West Side, Chicago

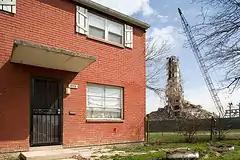
The ABLA homes were completed by 1961 and demolished by 2004.

The West Side is home to the Puerto Rican Parade and Festival or "Fiestas Puertorriqueñas" held annually along Division Street and Paseo Boricua in Humboldt Park. The new Chicago Westside Music Festival occurs annually in Garfield Park. "Festa Italiana" occurs every year in Little Italy, near the location of the Taste of Greektown. In Little Village, the "Festival de la Villita" takes place along 26th Street celebrating the community as well as a Mexican Independence Day Parade. Another Mexican Independence Day Parade takes place in Pilsen along 18th Street. The Austin Town Hall in South Austin hosts a multitude of events such as plays and concerts.